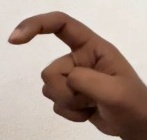
ASL sign: X